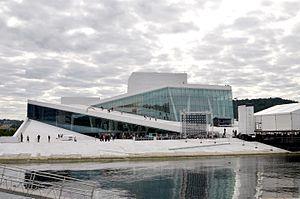
Bjørvika est un quartier du district Sentrum à Oslo, en Norvège. Il donne sur l'Oslofjord et son point d'intérêt le plus notable est l'Opéra d'Oslo.